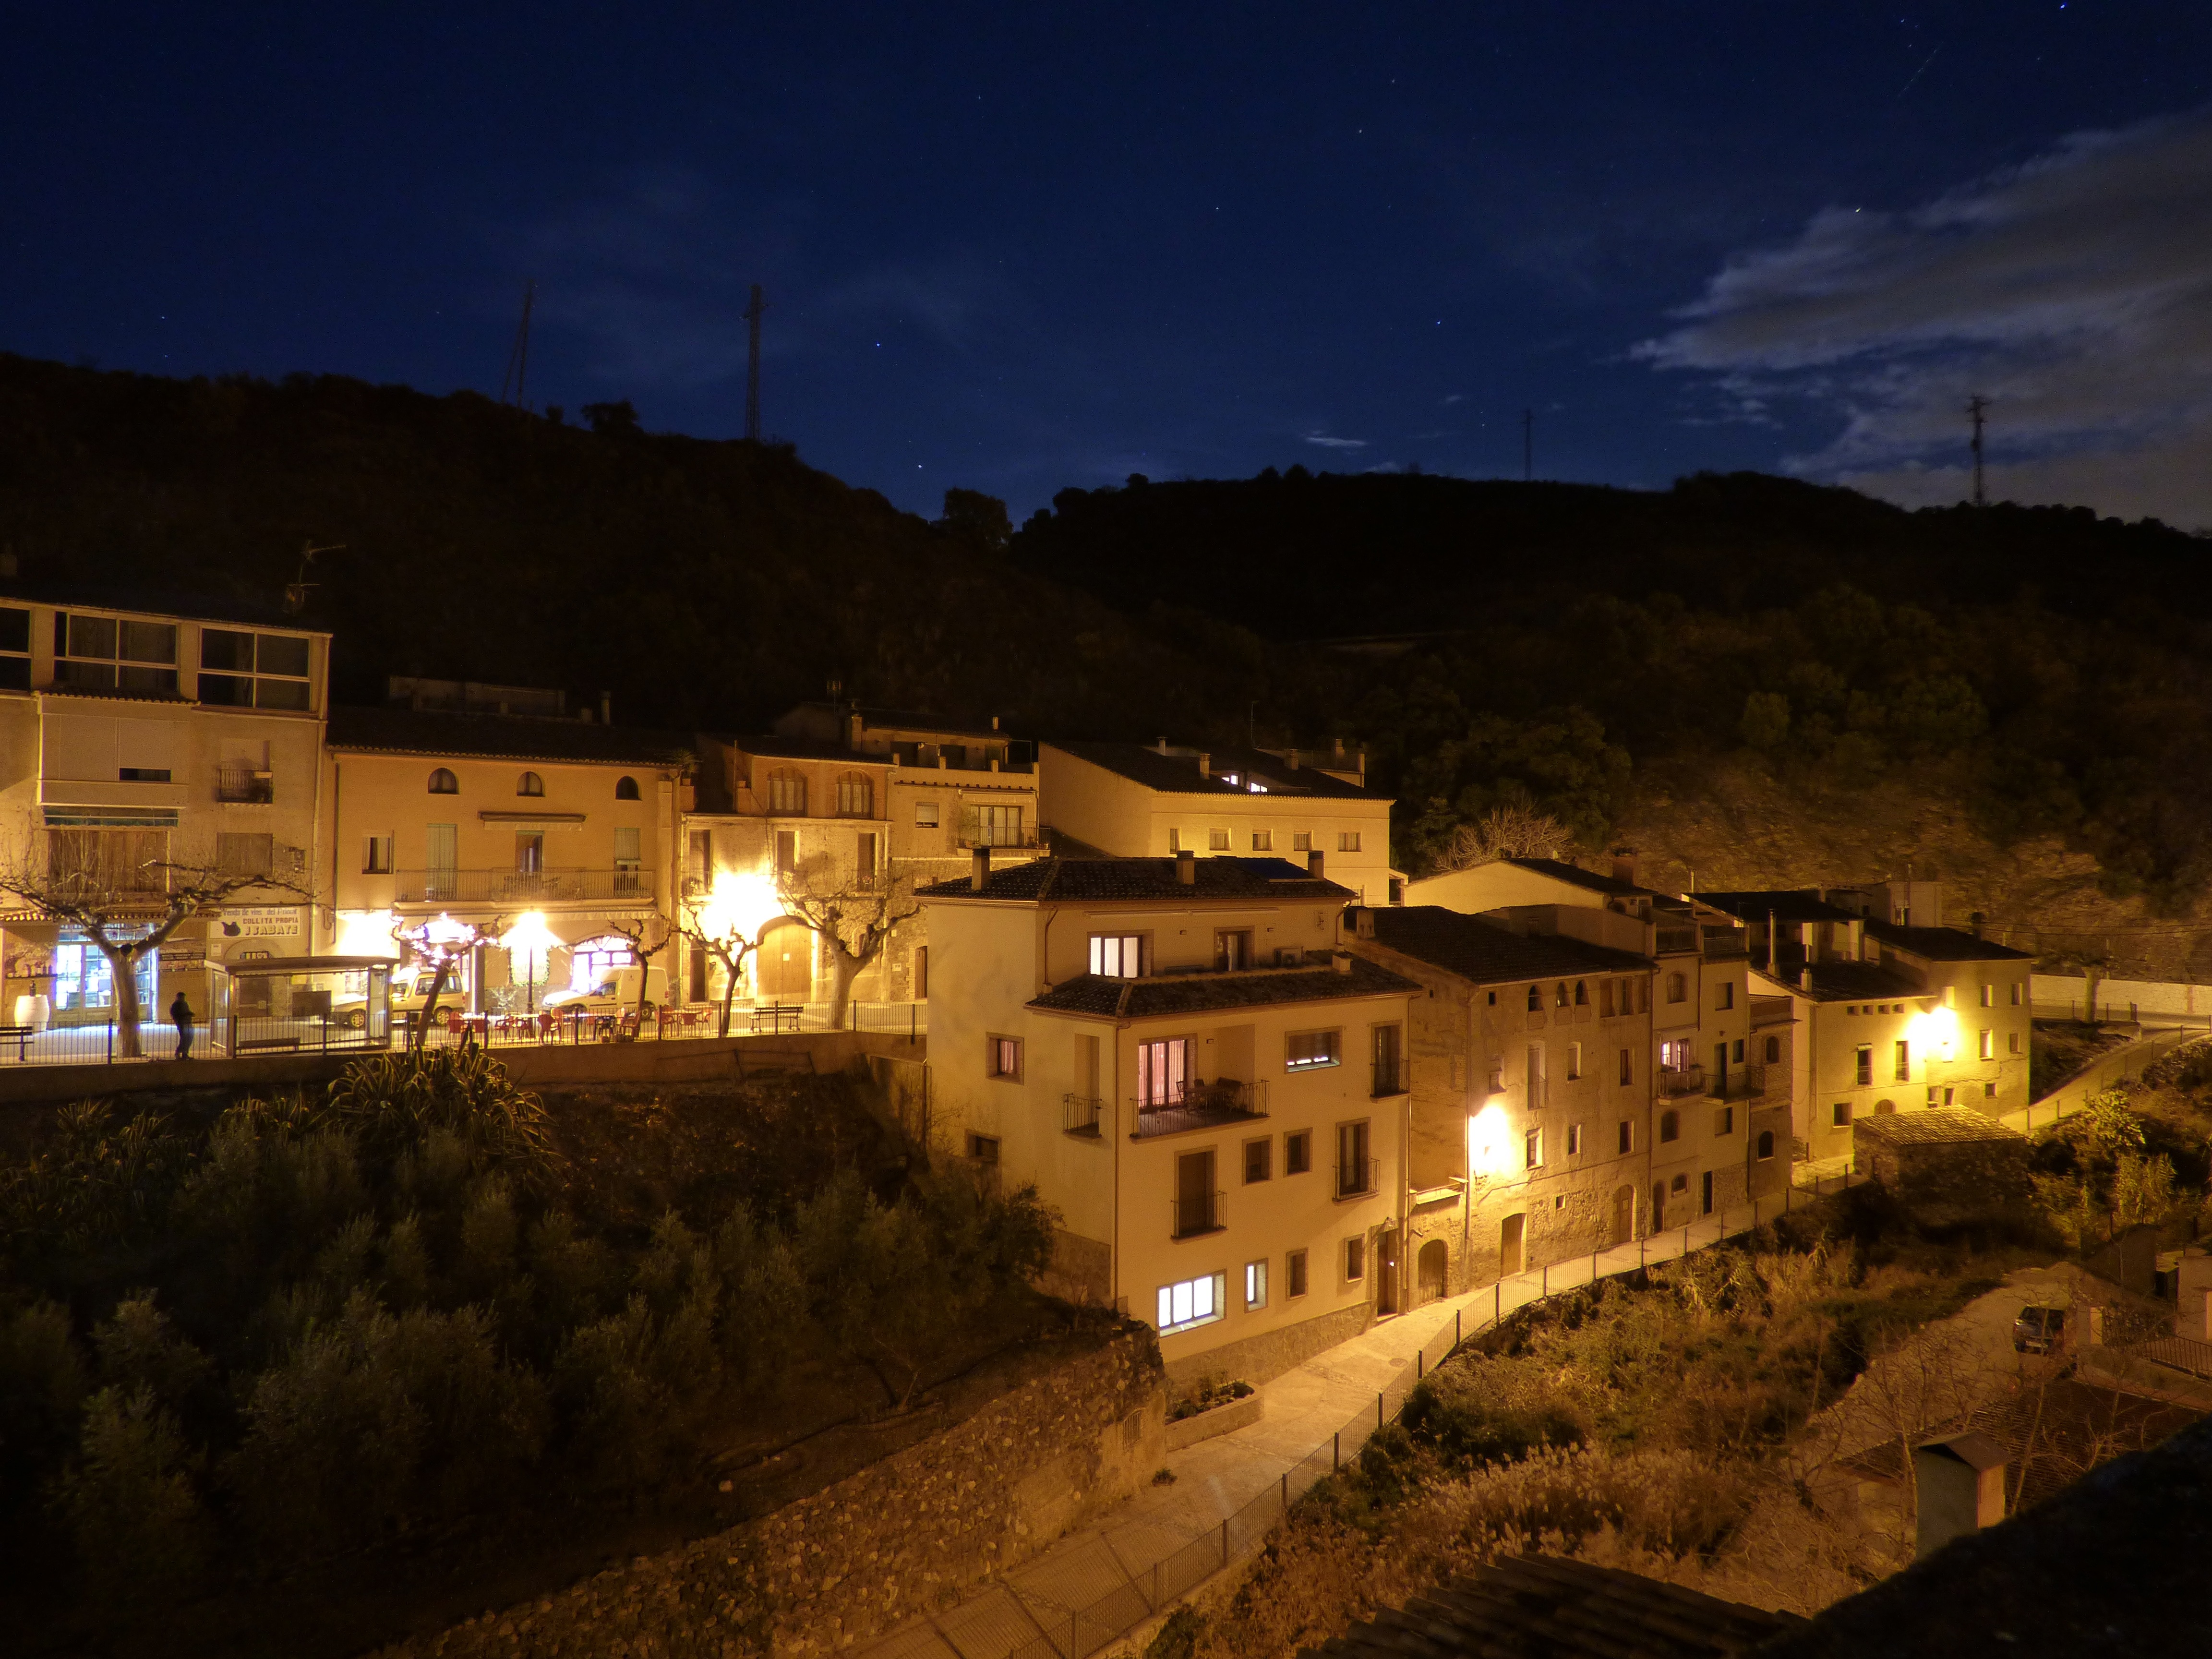
landscape, tree, horizon, mountain, light, cloud, people, sky, night, house, hill, town, building, city, home, mountain range, village, dusk, suburb, evening, street light, lighting, night view, rural area, priorat, residential area, vilella baixa